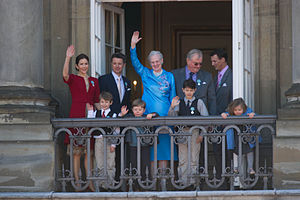
Det danske kongehus
Kronprinsessen, Prins Felix, Kronprinsen, Prins Christian, Dronningen, Prins Nikolai, Prinsgemalen, Prins Joachim og Prinsesse Isabella
Det danske kongehus er formelt set en betegnelse for de medlemmer af den danske monarks familie, der indgår i den danske tronfølge, samt deres ægtefæller. I daglig tale anvendes betegnelsen dog ofte for alle kongefamiliens medlemmer.